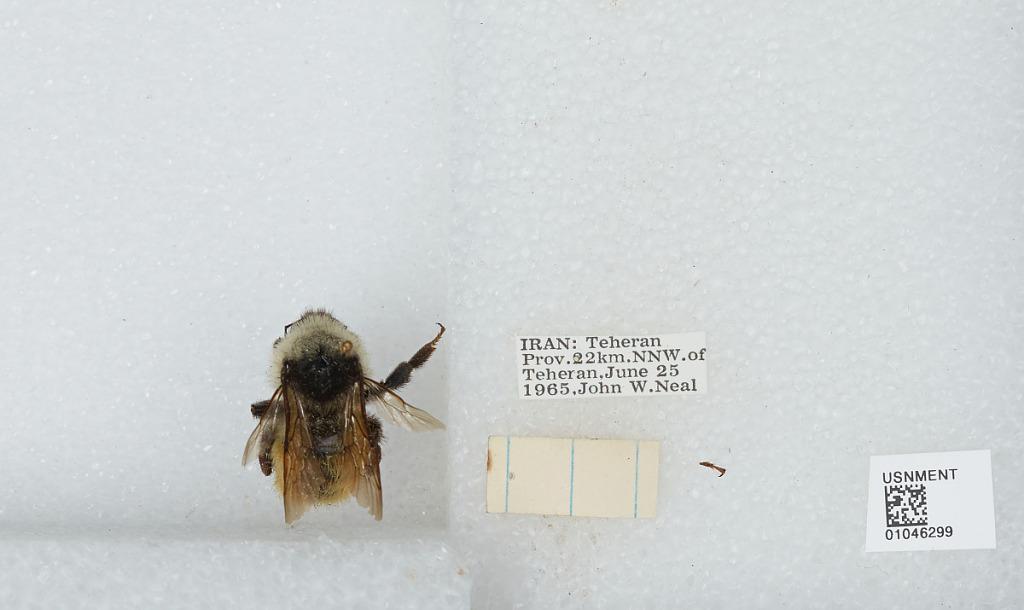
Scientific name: Bombus sp.
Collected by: J. Neal
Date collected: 1965-6-25
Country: Iran
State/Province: Tehran
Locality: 22 kilometers North Northwest of Tehran
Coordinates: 35.9638, 51.2052